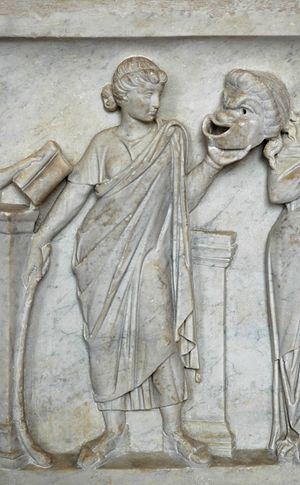
Thalie, muse de la comédie, tenant un masque comique. Détail du «